Tarabai

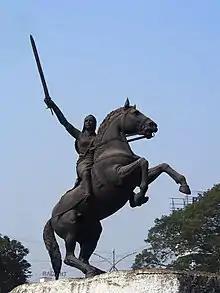
Equestrian statue of Tarabai in Kolhapur

In order to divide the Maratha forces, the son of Aurangzeb, Azam Shah on the advice of his general Zulfikar Khan released Shahu I, Sambhaji's son and Tarabai's nephew, on certain conditions. Shahu immediately challenged Tarabai and her son Shivaji II for leadership of the Maratha polity.